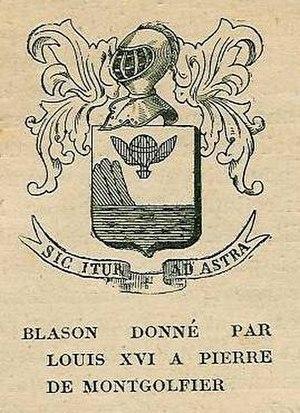
Armes de la famille de Montgolfier, publiée dans l'hebdomadaire ""Les contemporains"", numéro 539, Paris, daté du 8 février 1903."
La famille de Montgolfier olim Montgolfier est une famille subsistante de la noblesse française, originaire d'Auvergne puis fixée dans le Vivarais. Pierre Montgolfier, papetier et père des frères Montgolfier, inventeurs de la montgolfière, a été anobli en 1783.
Sic itur ad astra est une locution latine signifiant « C’est ainsi que l’on s’élève vers les étoiles » ou « Ainsi atteint-on les astres ».
Les frères Montgolfier, Joseph-Michel et Jacques-Étienne, sont des industriels français, inventeurs de la montgolfière, ballon à air chaud grâce auquel a été réalisé en 1783 le premier vol d'un être humain.